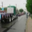
Label: truck